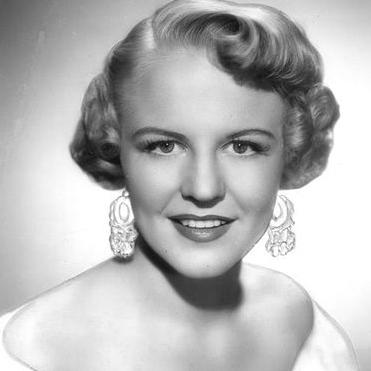
Age: 29